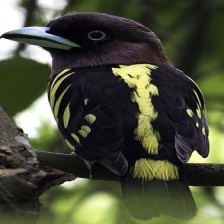
Species: BANDED BROADBILL
Scientific name: EURYLAIMUS JAVANICUS